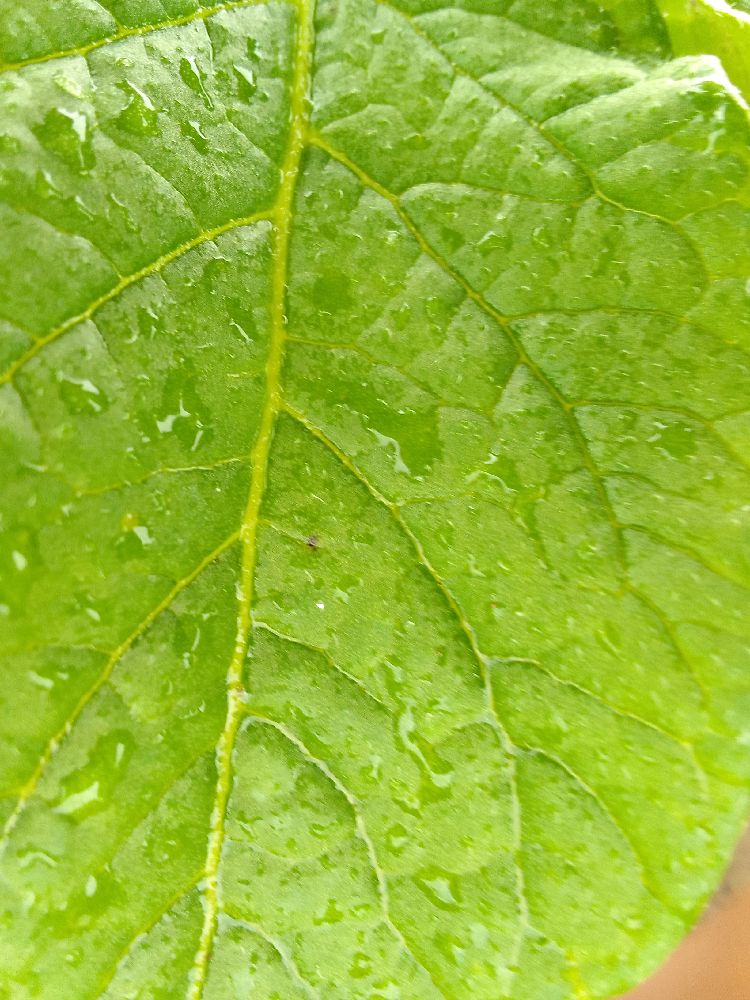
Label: Healthy